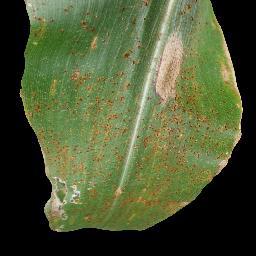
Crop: corn
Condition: (maize)_common_rust